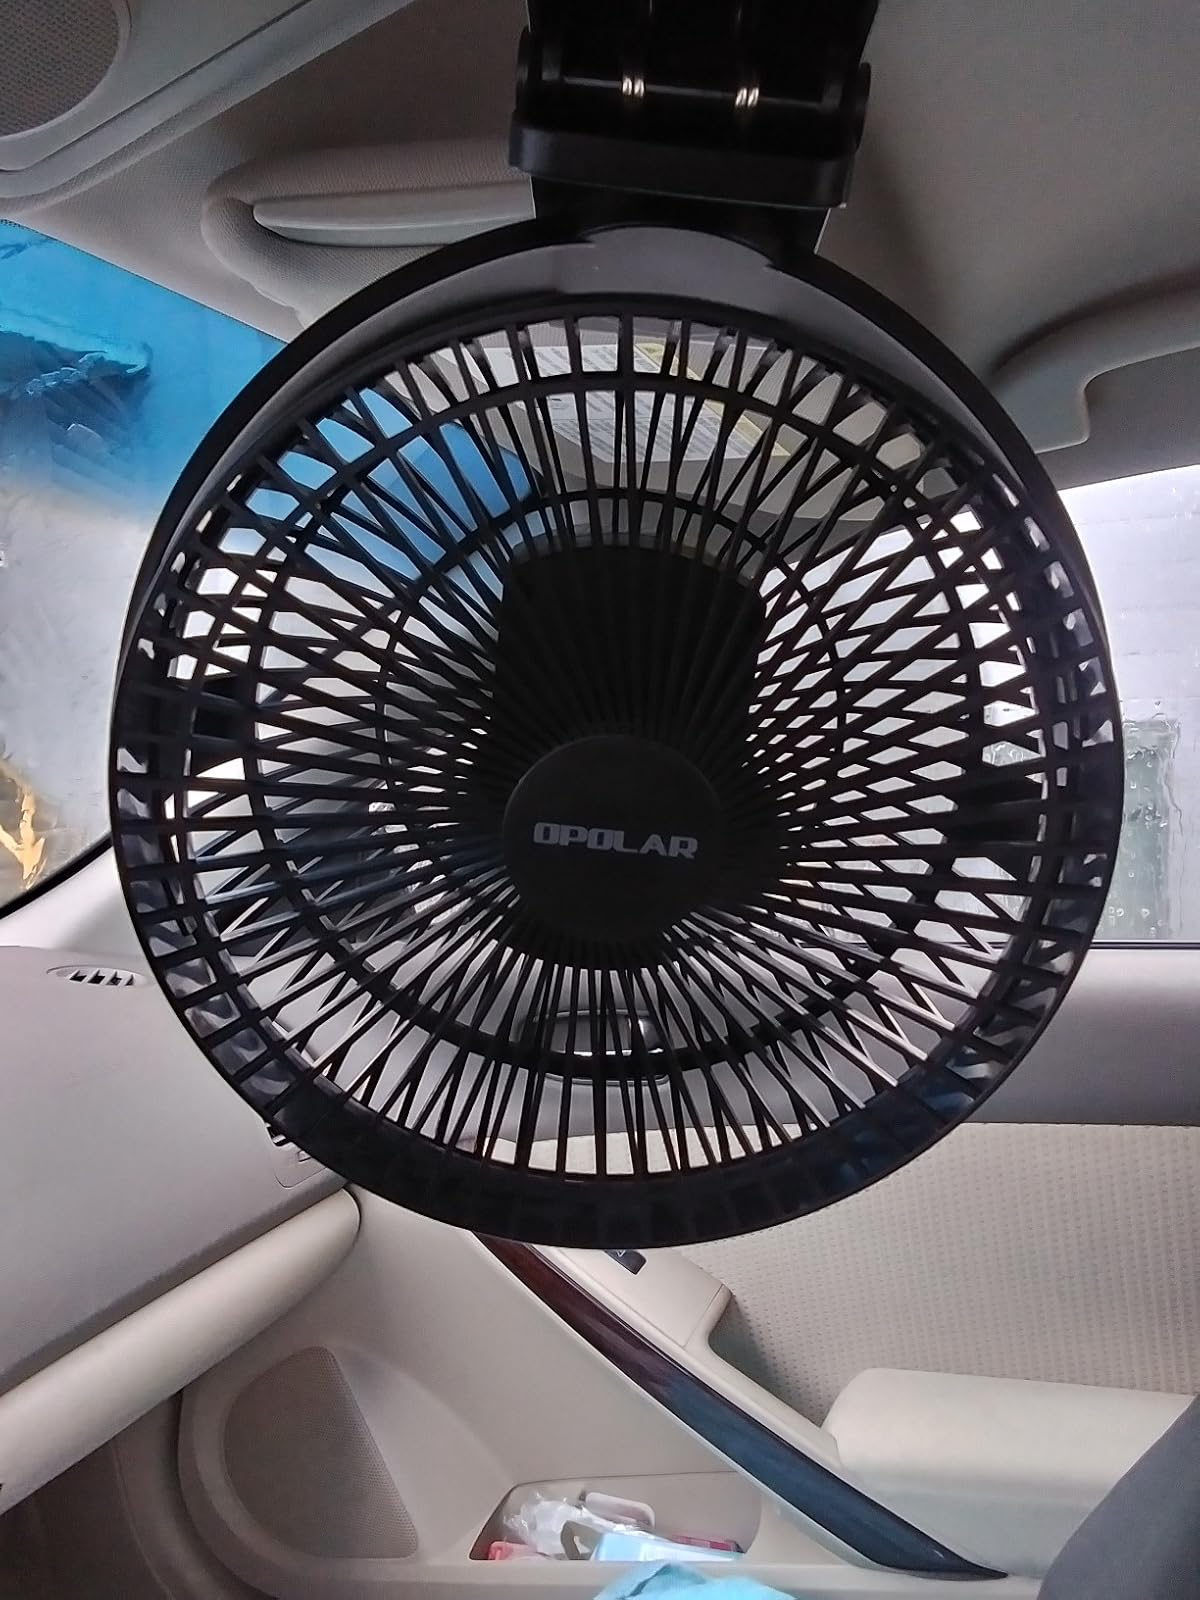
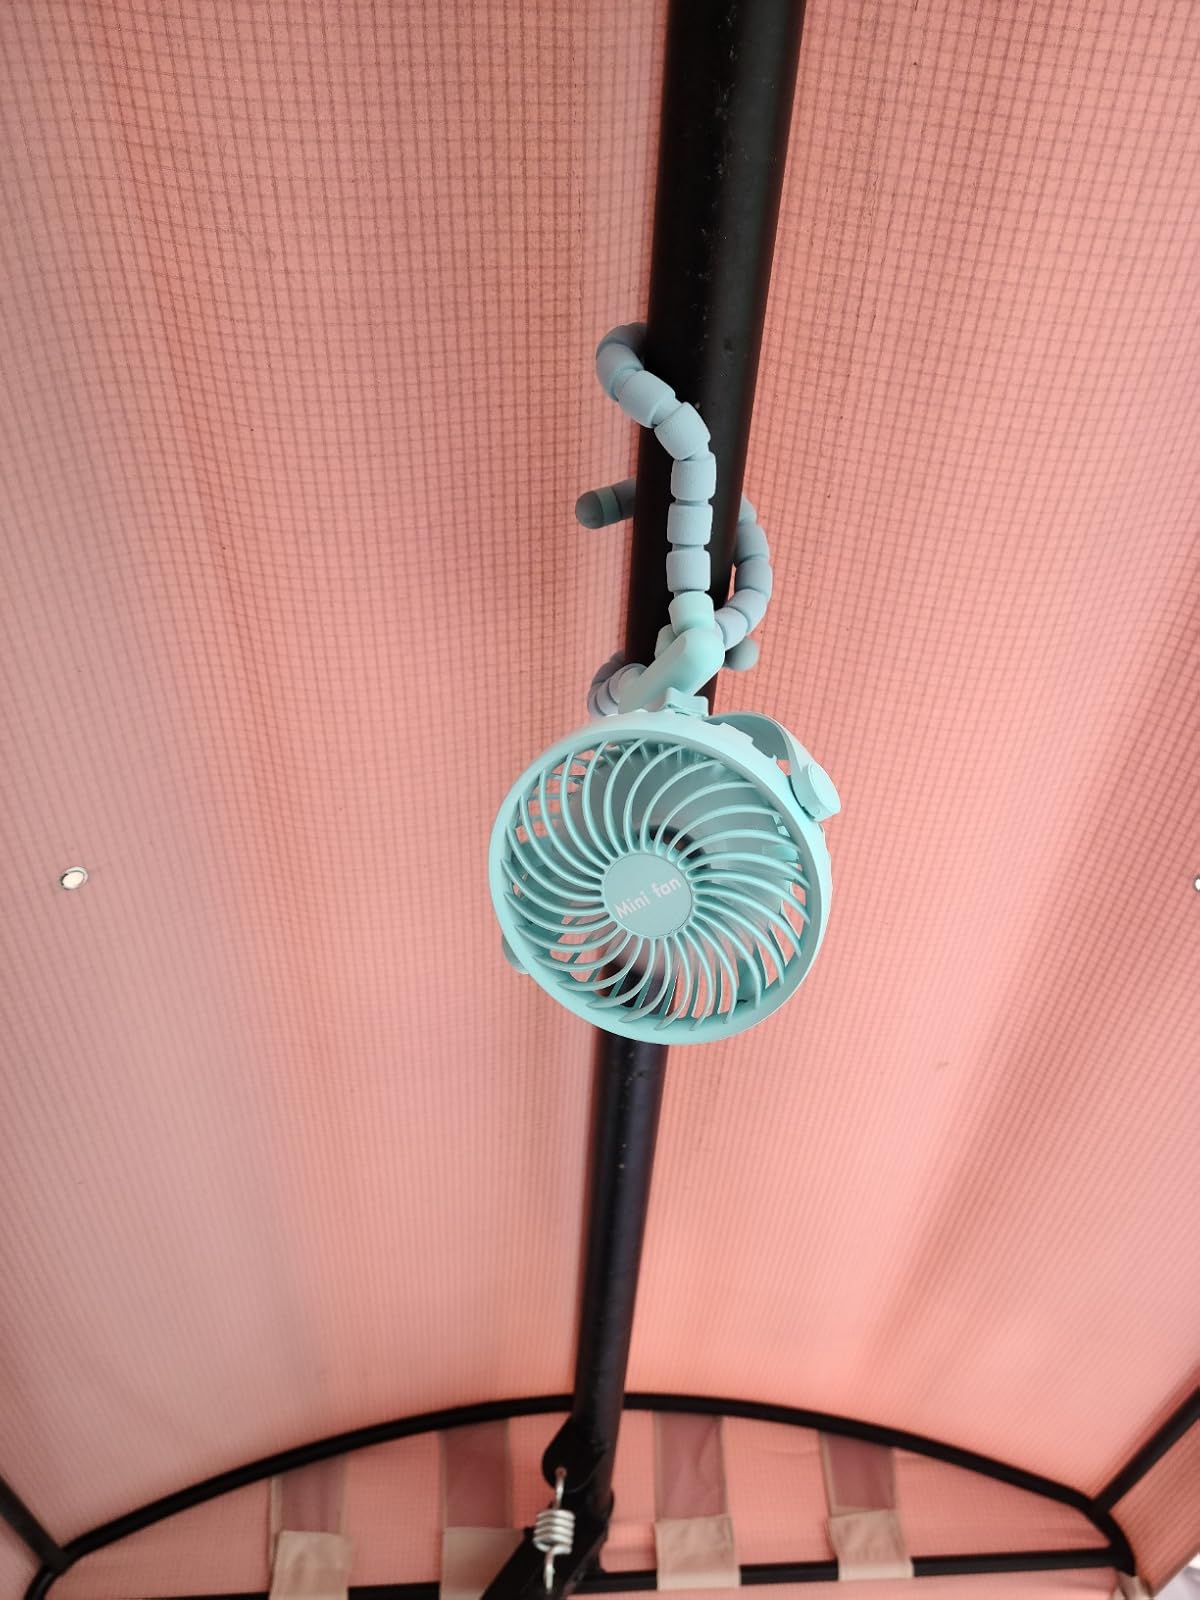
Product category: fan
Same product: no